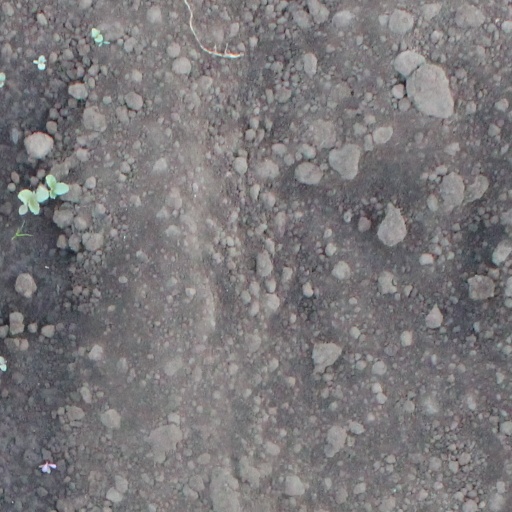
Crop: soybean